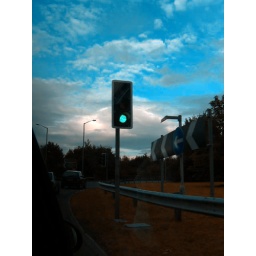
shot out of a car on the road in Wales i believe.